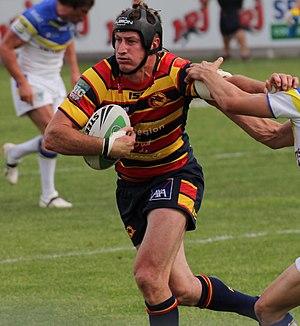
Les Dragons catalans sont une franchise française de rugby à XIII basée à Perpignan et présidée depuis sa création par Bernard Guasch. L'équipe première, entraînée par l'Anglais Steve McNamara nommé en 2017, évolue en Super League depuis 2006 et dispute annuellement la Coupe d'Angleterre.
La saison 2012 des Dragons catalans, unique franchise française de rugby à XIII en Super League, constitue leur septième participation à cette ligue. L'entraîneur australien Trent Robinson effectue sa seconde saison au club. Le botteur catalan Scott Dureau est le meilleur réalisateur de la saison en Super League avec 281 points, et est retenu dans l'équipe de rêve de la Super League 2012 au poste de demi de mêlée au côté du pilier Rémi Casty.